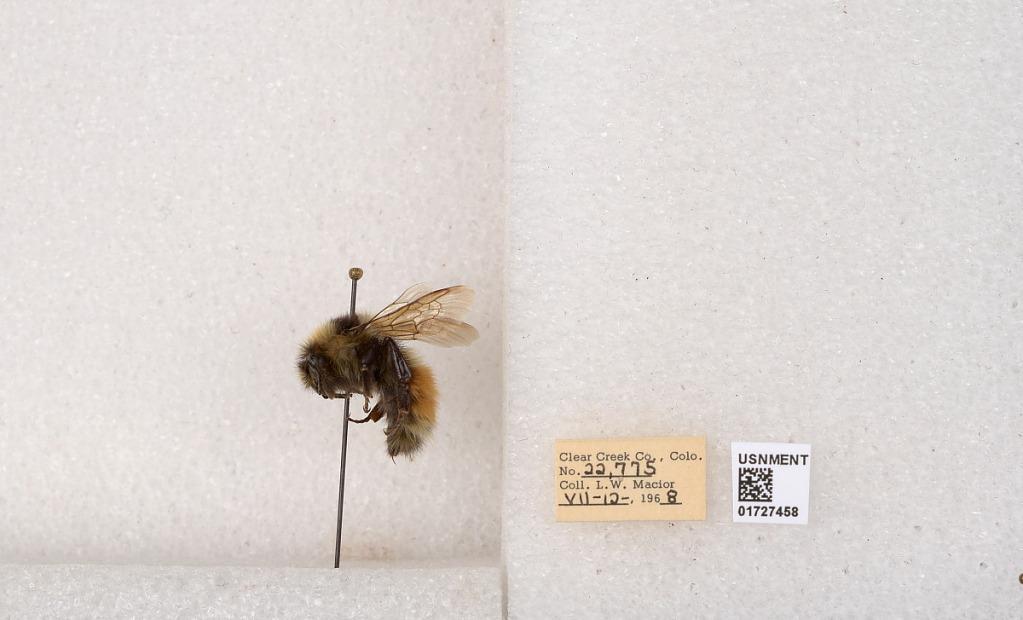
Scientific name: Bombus (Pyrobombus) sylvicola Kirby
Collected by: L. Macior
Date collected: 1968-7-12
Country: United States
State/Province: Colorado
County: Clear Creek
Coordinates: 39.6891, -105.644